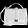
Label: Bag